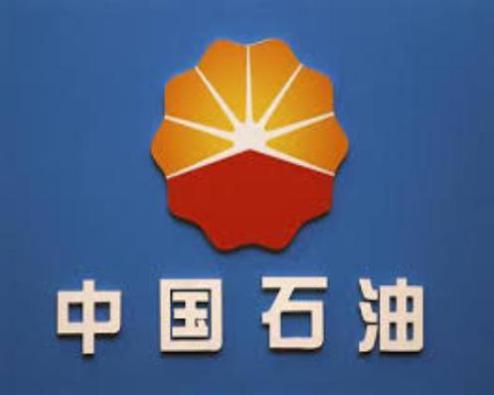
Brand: chinese petroleum
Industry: Others